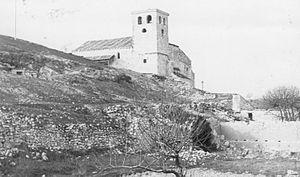
Fompedraza est une commune de la province de Valladolid dans la communauté autonome de Castille-et-León en Espagne.